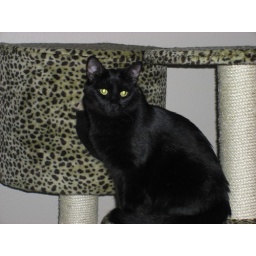
Freya upon the cat tree